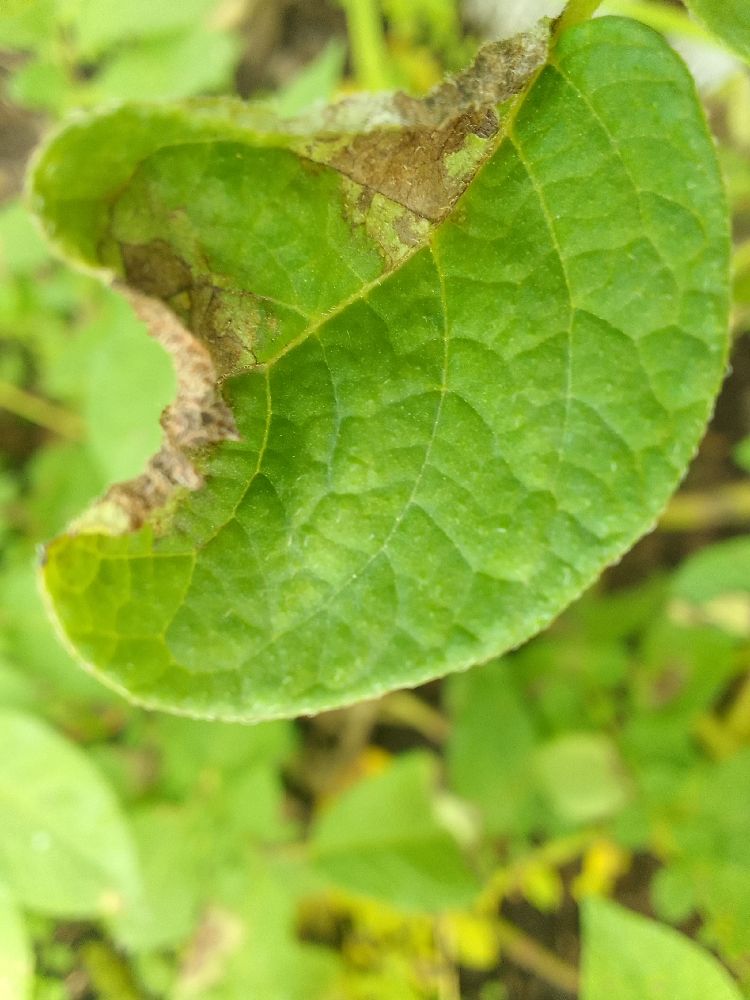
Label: Late blight